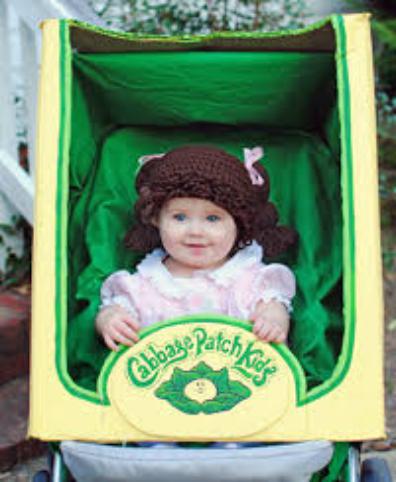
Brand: Cabbage Patch Kids
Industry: Leisure